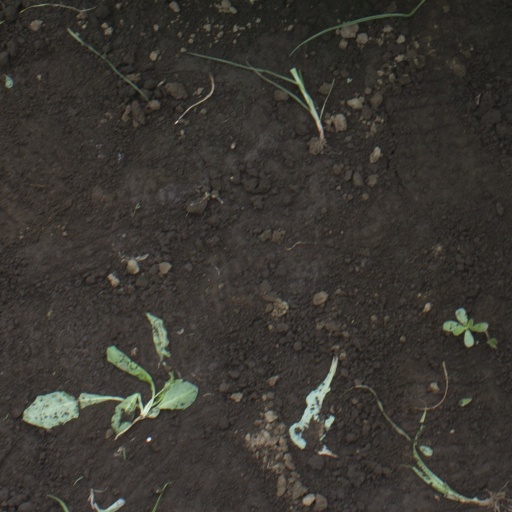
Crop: soybean